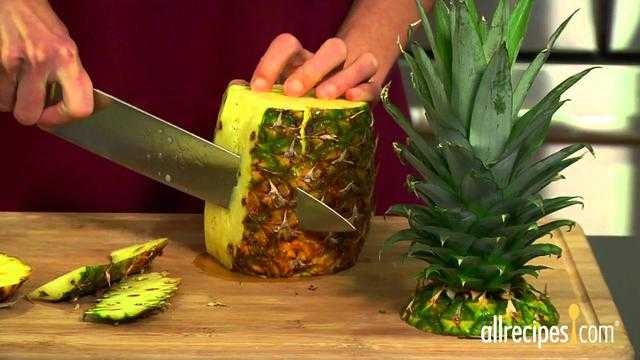
Label: Pineapple